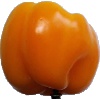
Label: Pepper Yellow 1